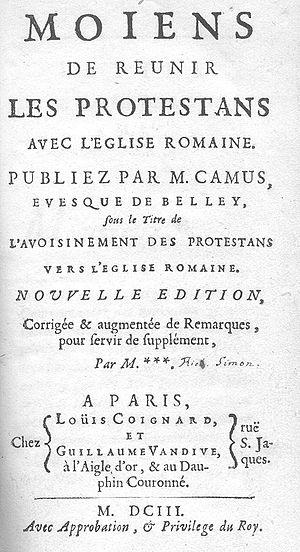
Page de titre du livre ""Moiens de réunir les protestants avec l'église romaine"" par Mgr. Camus et des notes de Richard Simon, Paris, 1703, chez Guillaume Vandive et Louis Coignard."
Jean-Pierre Camus est un théologien et écrivain français né, à l'en croire, le jour de la mort de Charles Borromée, c'est-à-dire le 3 ou le 4 novembre 1584, à Paris et mort le 25 avril 1652 dans la même ville.
Guillaume Vandive, né en 1680 à Paris, mort en 1706, est un imprimeur parisien du XVIIIᵉ siècle, imprimeur-libraire ordinaire de Monseigneur le Dauphin.